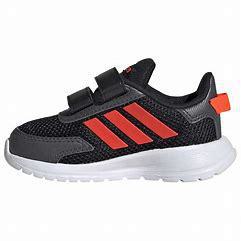
Brand: Adidas
Model: Tensaur Run